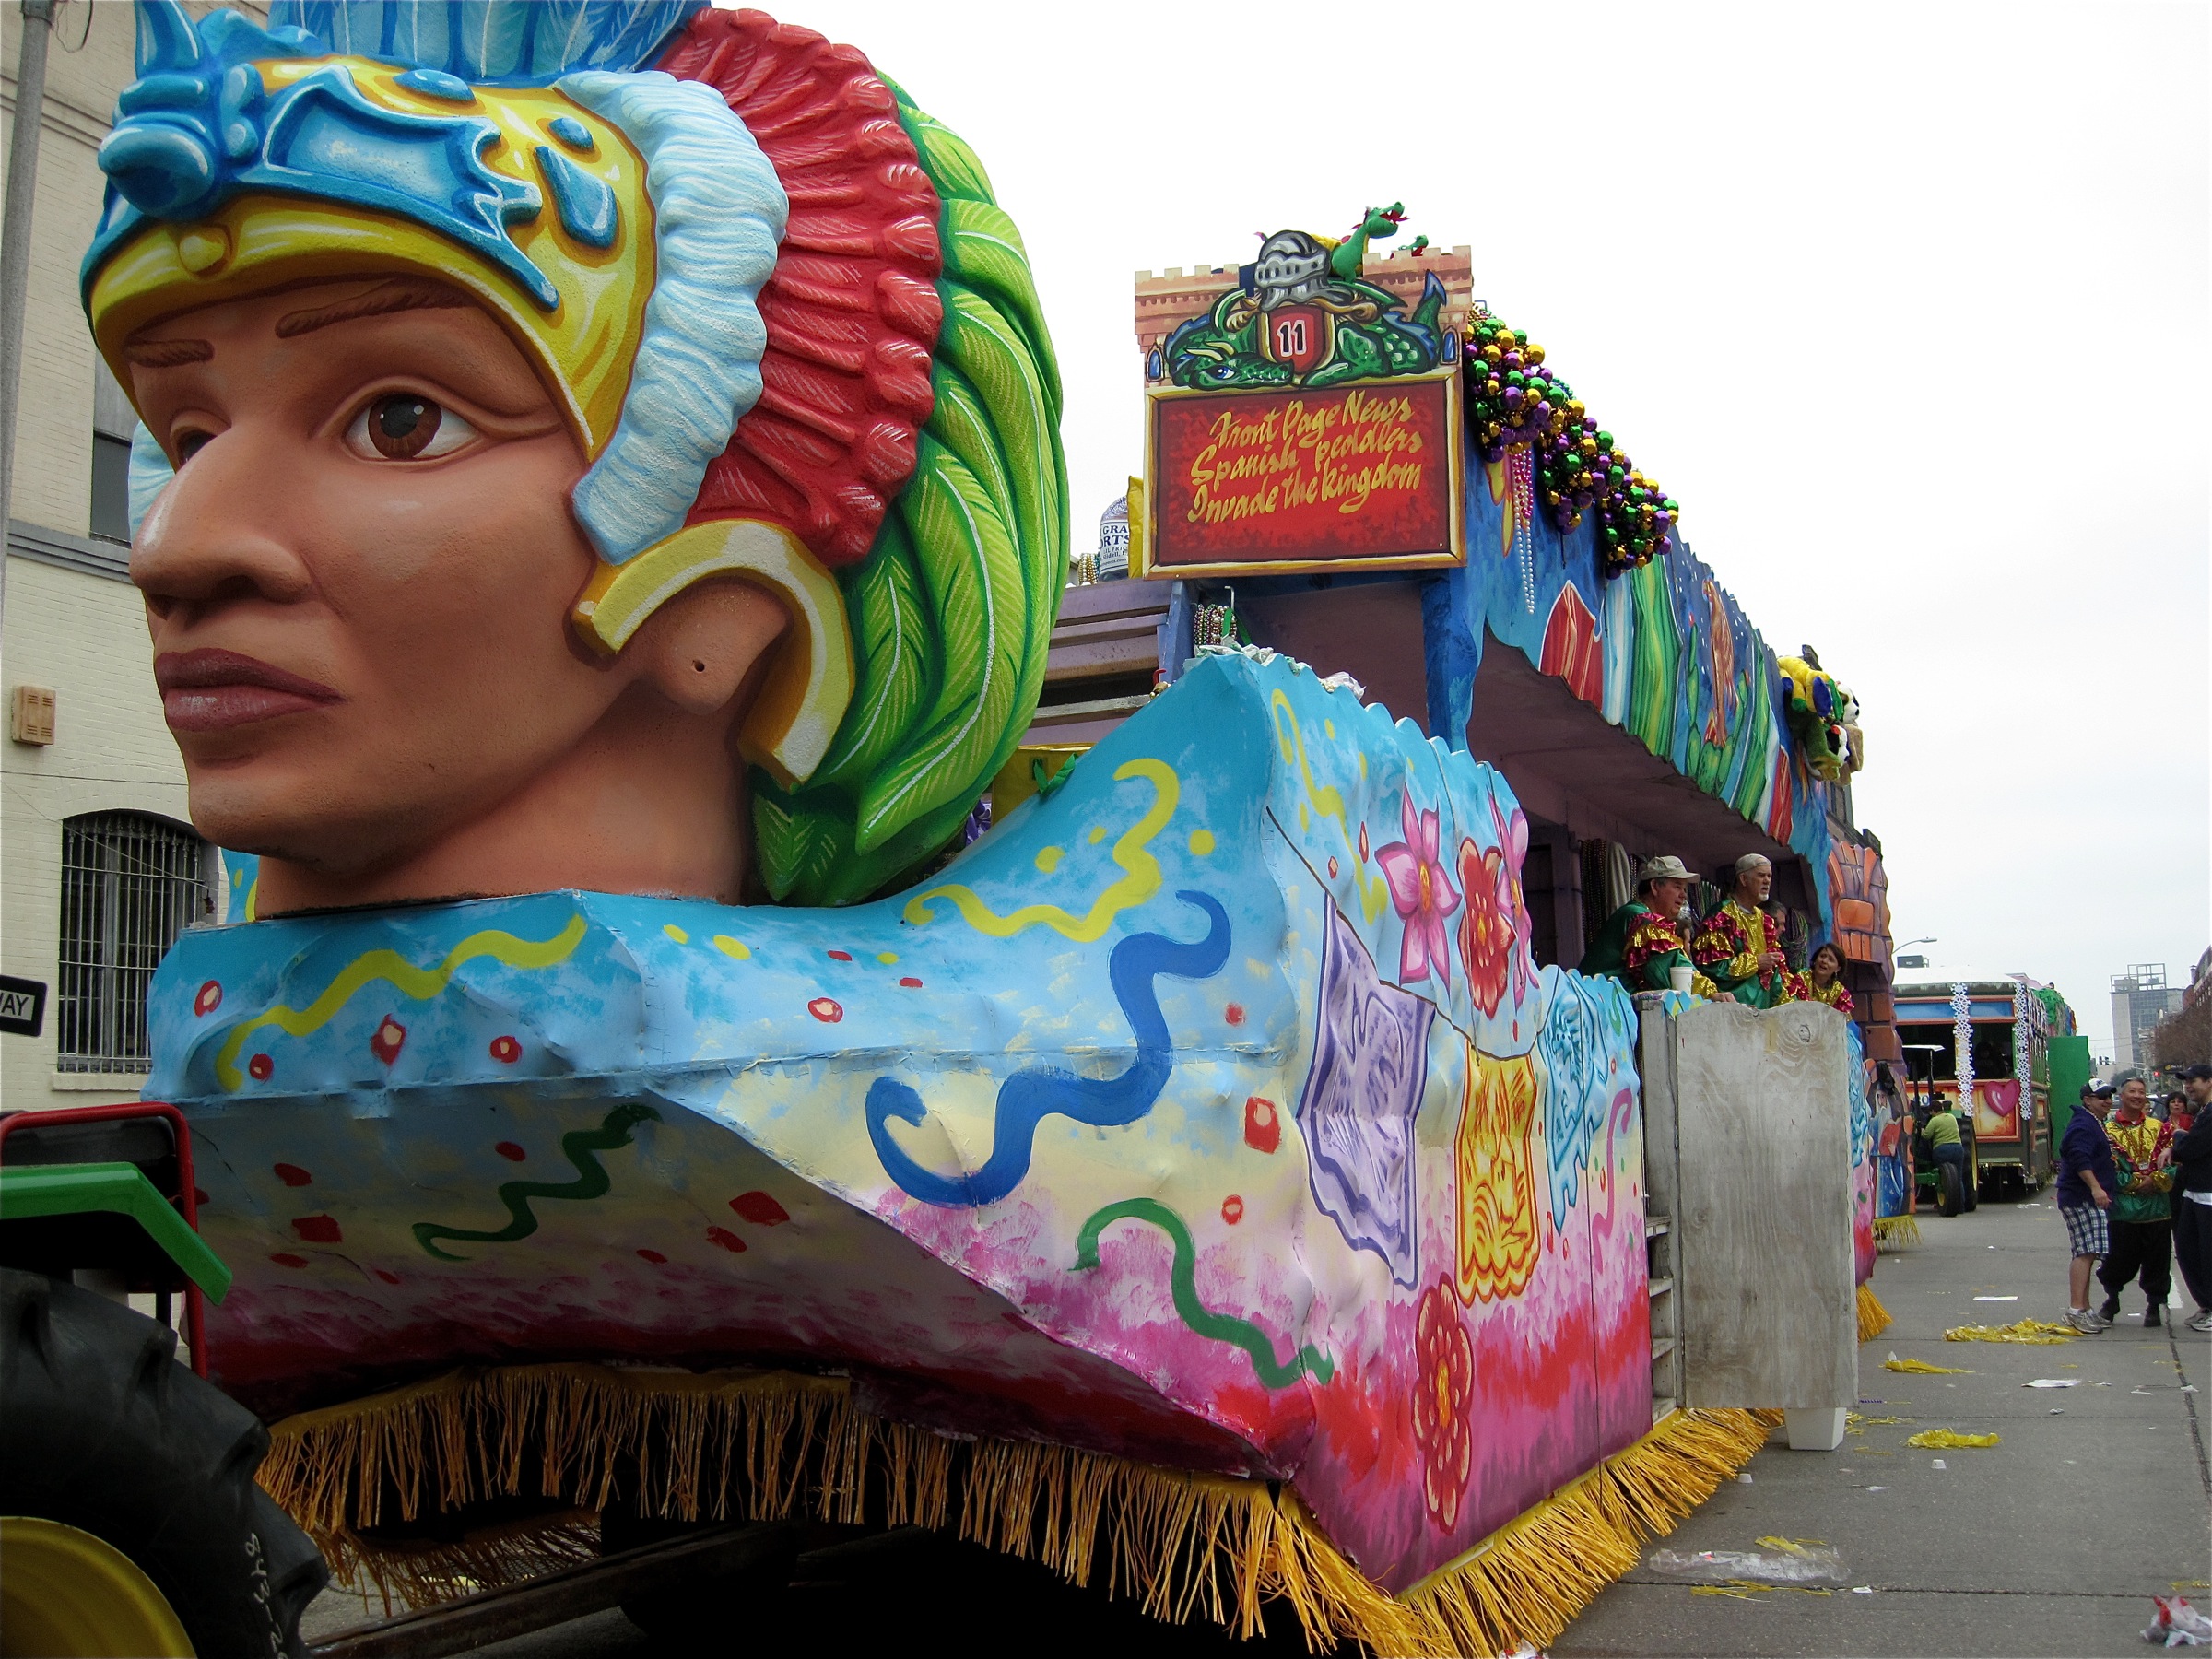
carnival, color, festival, event, neworleans, mardigras, kreweofkingarthur